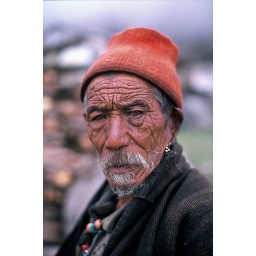
Wrinkly old man in orange hat